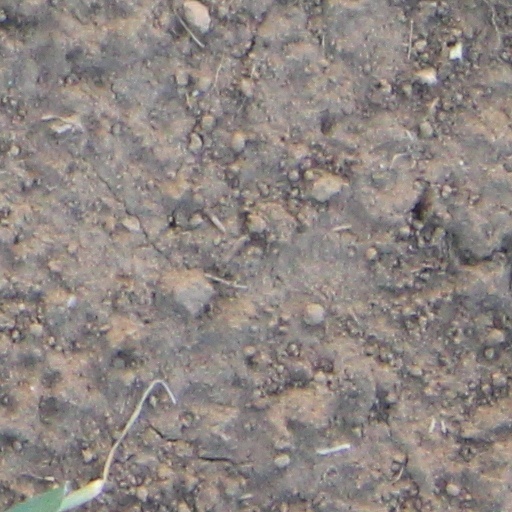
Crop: wheat